Justin Winsor

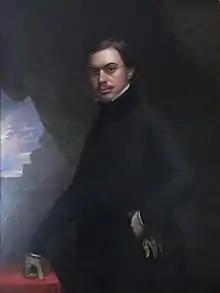
Winsor at age 19, portrait by Thomas Badger

Justin Winsor published his first book, "A History of the Town of Duxbury" (1849), during his first year at Harvard. He contributed to many periodicals, and, in addition to editing many smaller works, he edited some of the most important historical works of the 19th century, among them: "Reader's Handbook of American History" (1879), "The Memorial History of Boston" (4 vols., 1880–1881) and the "Narrative and Critical History of America" (8 vols., 1884–1889). The latter was a standard history reference for decades.